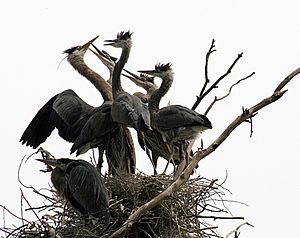
Fugle / Økologi / Ynglebiologi / Forældrenes pasning af ungerne
Forældre og unger af stor blåhejre (Ardea herodias) ved reden.
Fugle er tobenede, landlevende hvirveldyr, der lægger æg og har næb og fjer. De fleste fugle kan flyve og er ligesom pattedyr varmblodede. Fugle regnes traditionelt for en klasse af hvirveldyr.